Corporate haven

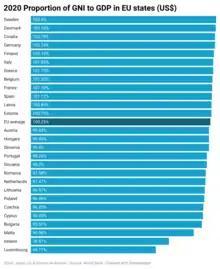
The distorted GNI to GDP ratio in some EU states indicates a profound disproportionality in corporate havens as Ireland and Luxembourg.

Some leading modern corporate tax havens are synonymous with offshore financial centres (or OFCs), as the scale of the multinational flows rivals their own domestic economies (the IMF's sign of an OFC). The American Chamber of Commerce Ireland estimated that the value of U.S. investment in Ireland was €334bn, exceeding Irish GDP (€291bn in 2016). An extreme example was Apple's "onshoring" of circa $300 billion in intellectual property to Ireland, creating the leprechaun economics affair. However Luxembourg's GNI is only 70% of GDP. The distortion of Ireland's economic data from corporates using Irish IP-based BEPS tools (especially the capital allowances for intangible assets tool), is so great, that it distorts EU-28 aggregate data.